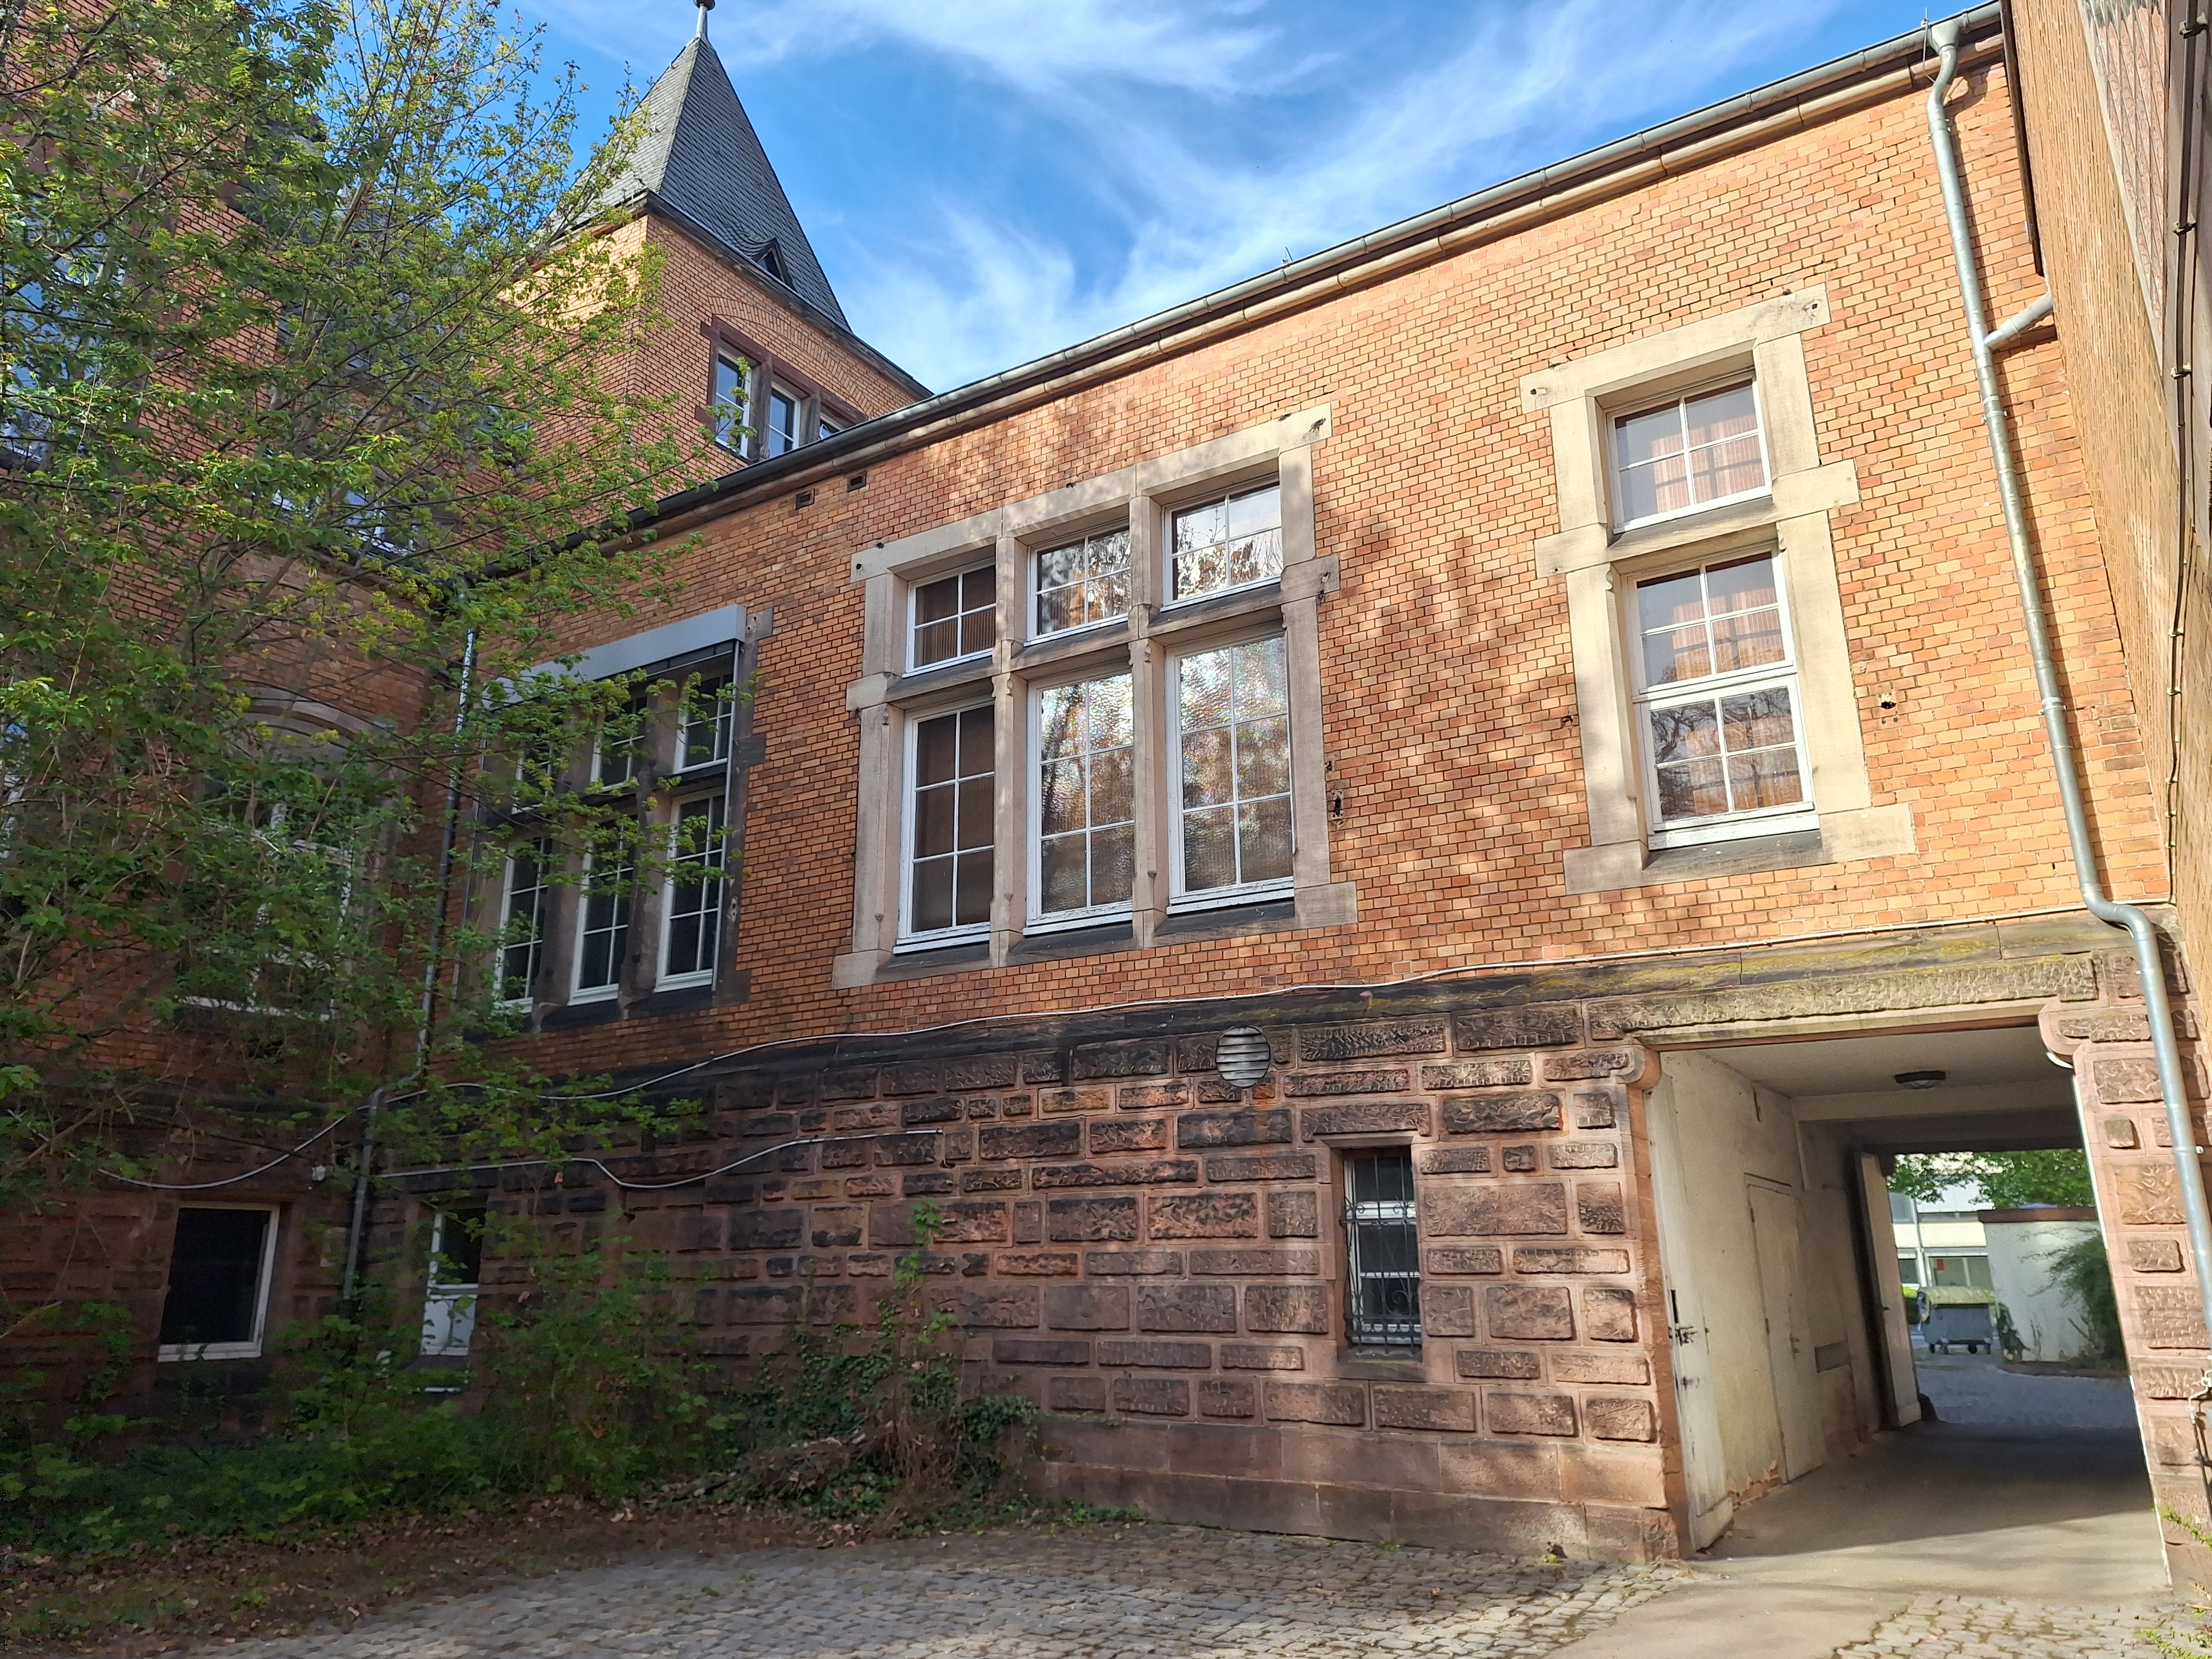
Building: Robert-Koch-Straße 6